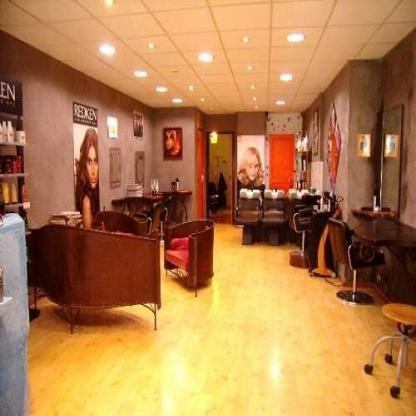
Scene: Indoor